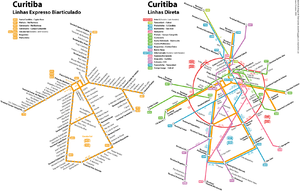
Réseau de transports de Curitiba
Curitiba est une grande ville du Brésil et la capitale de l'État du Paraná. En 2017, la ville a 1 908 359 habitants et sa région métropolitaine compte 3 400 100 habitants.